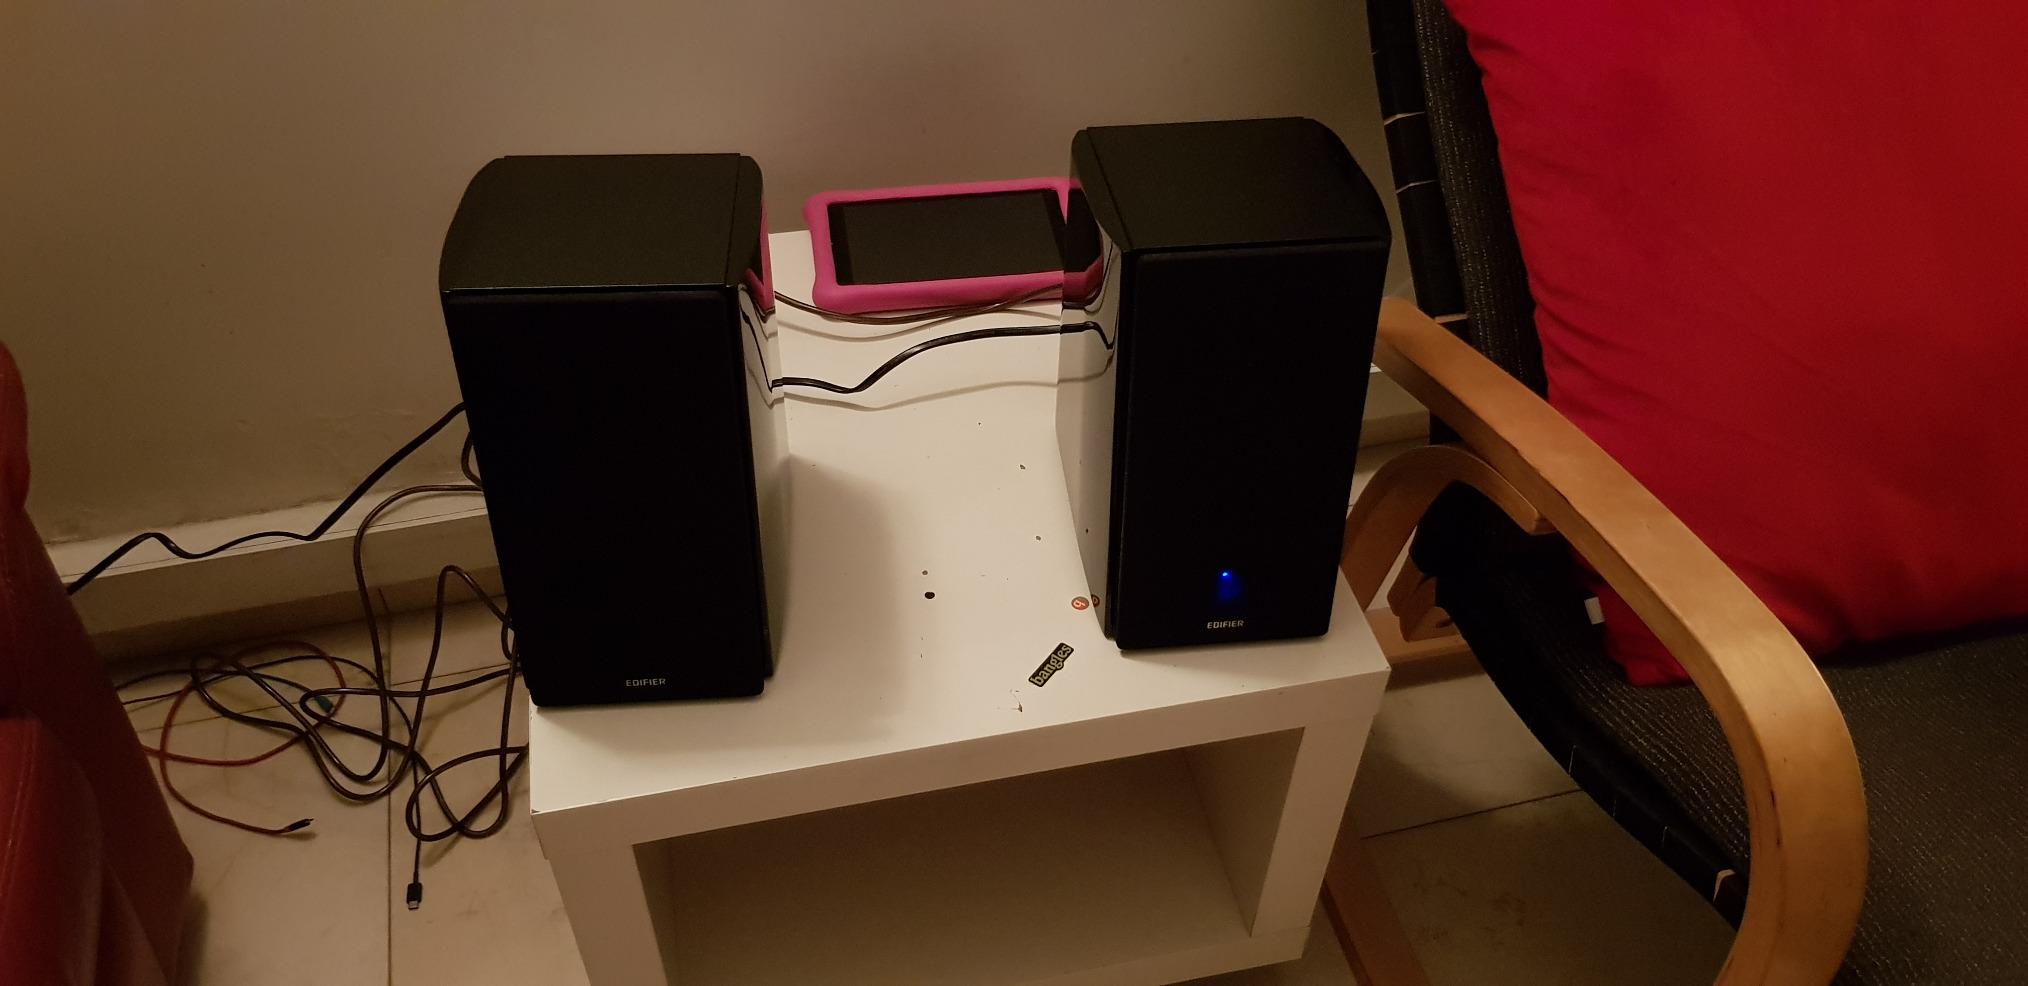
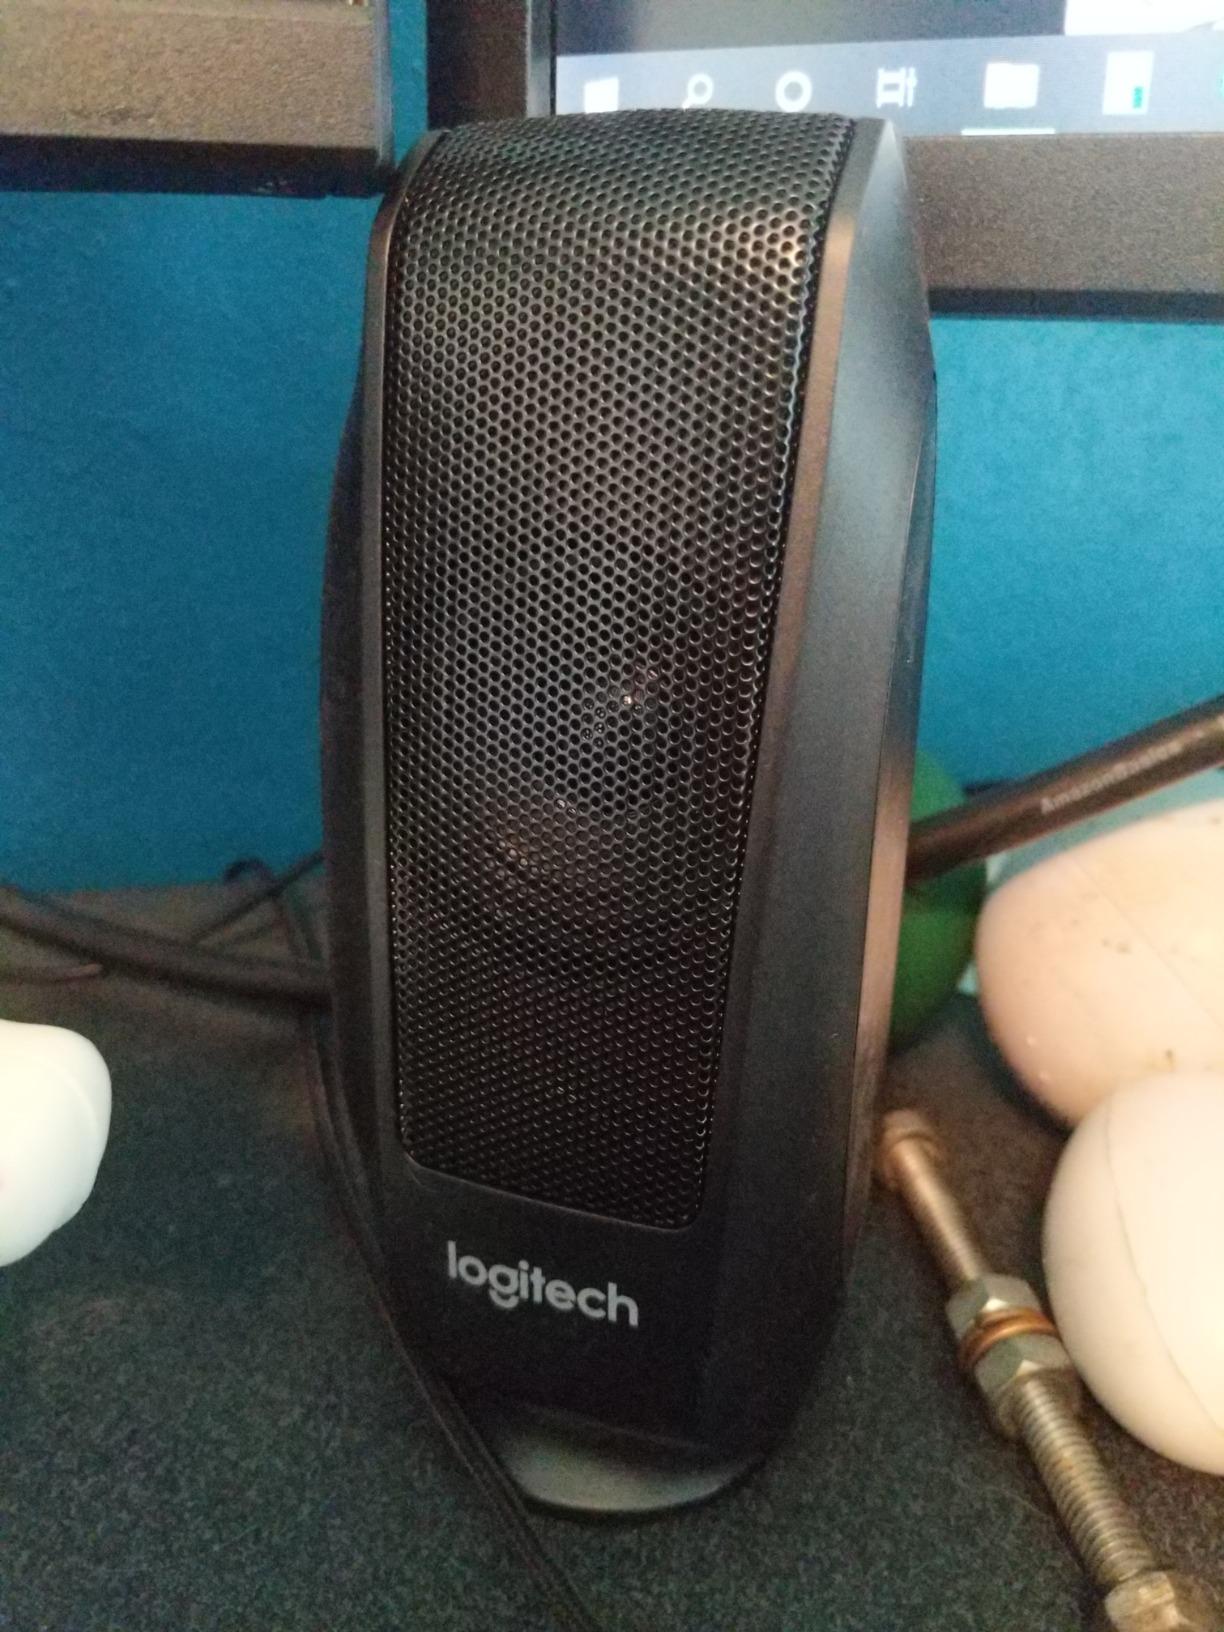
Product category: speaker
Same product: no